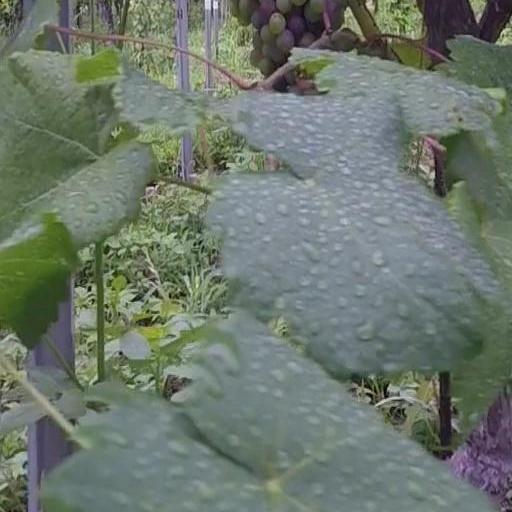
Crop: grape